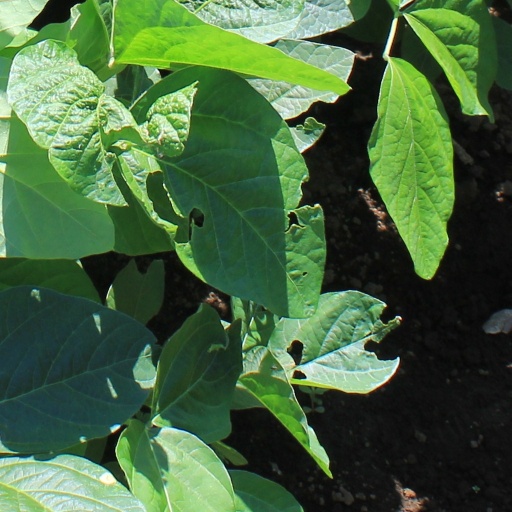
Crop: soybean